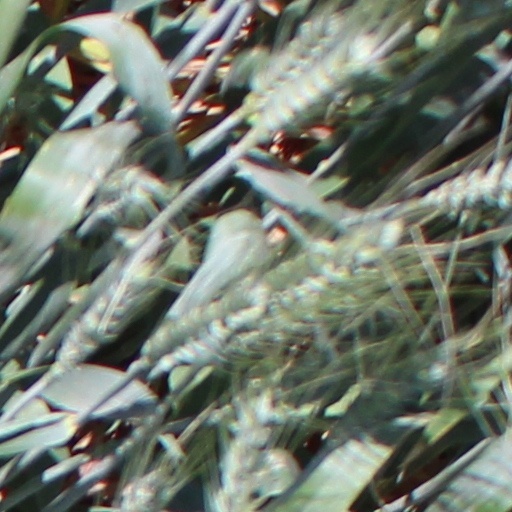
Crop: wheat